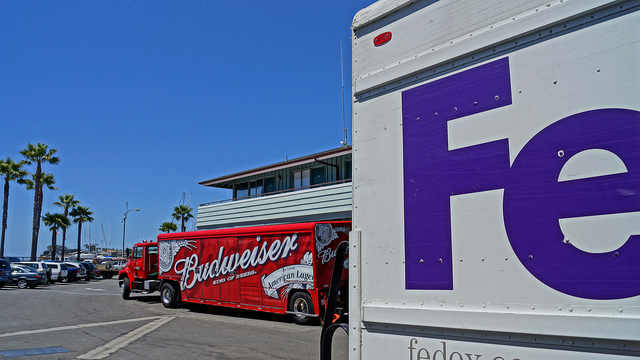
A red beer truck parked near a delivery truck

A budweiser delivery truck parked next to a Fed Ex truck.